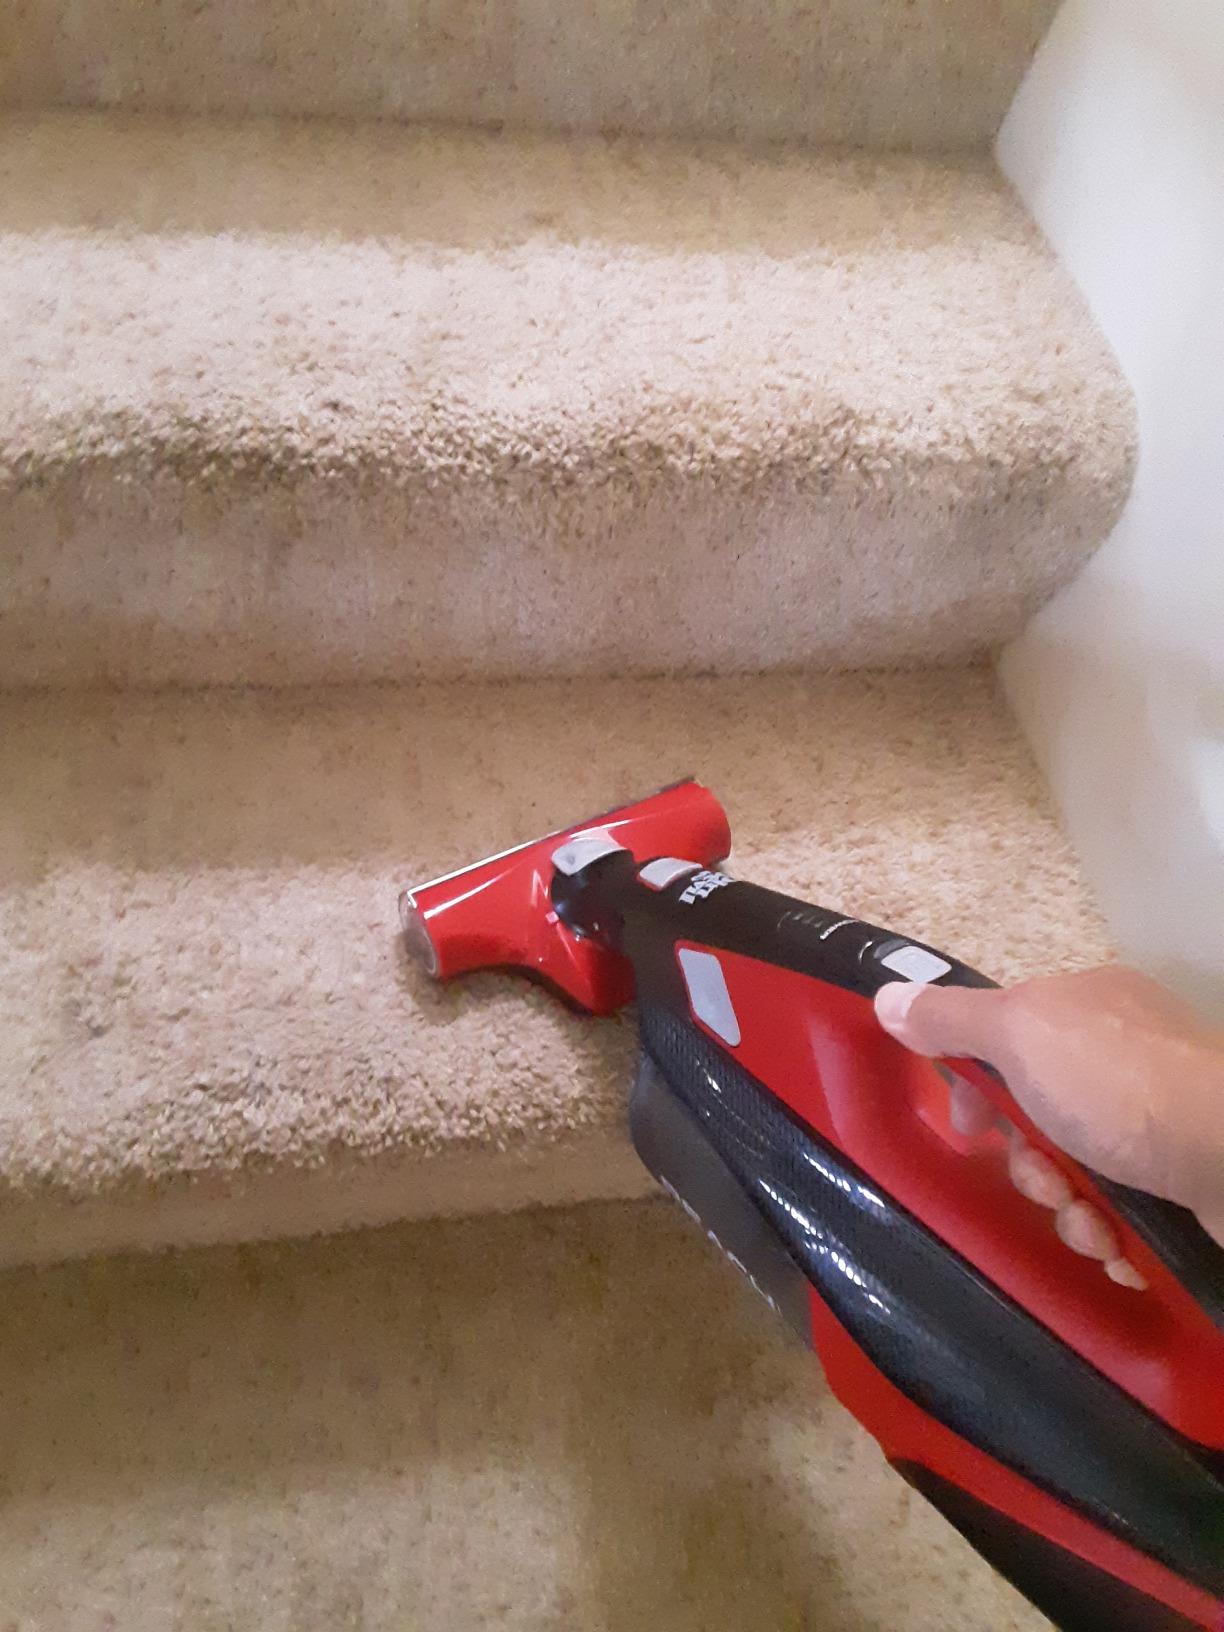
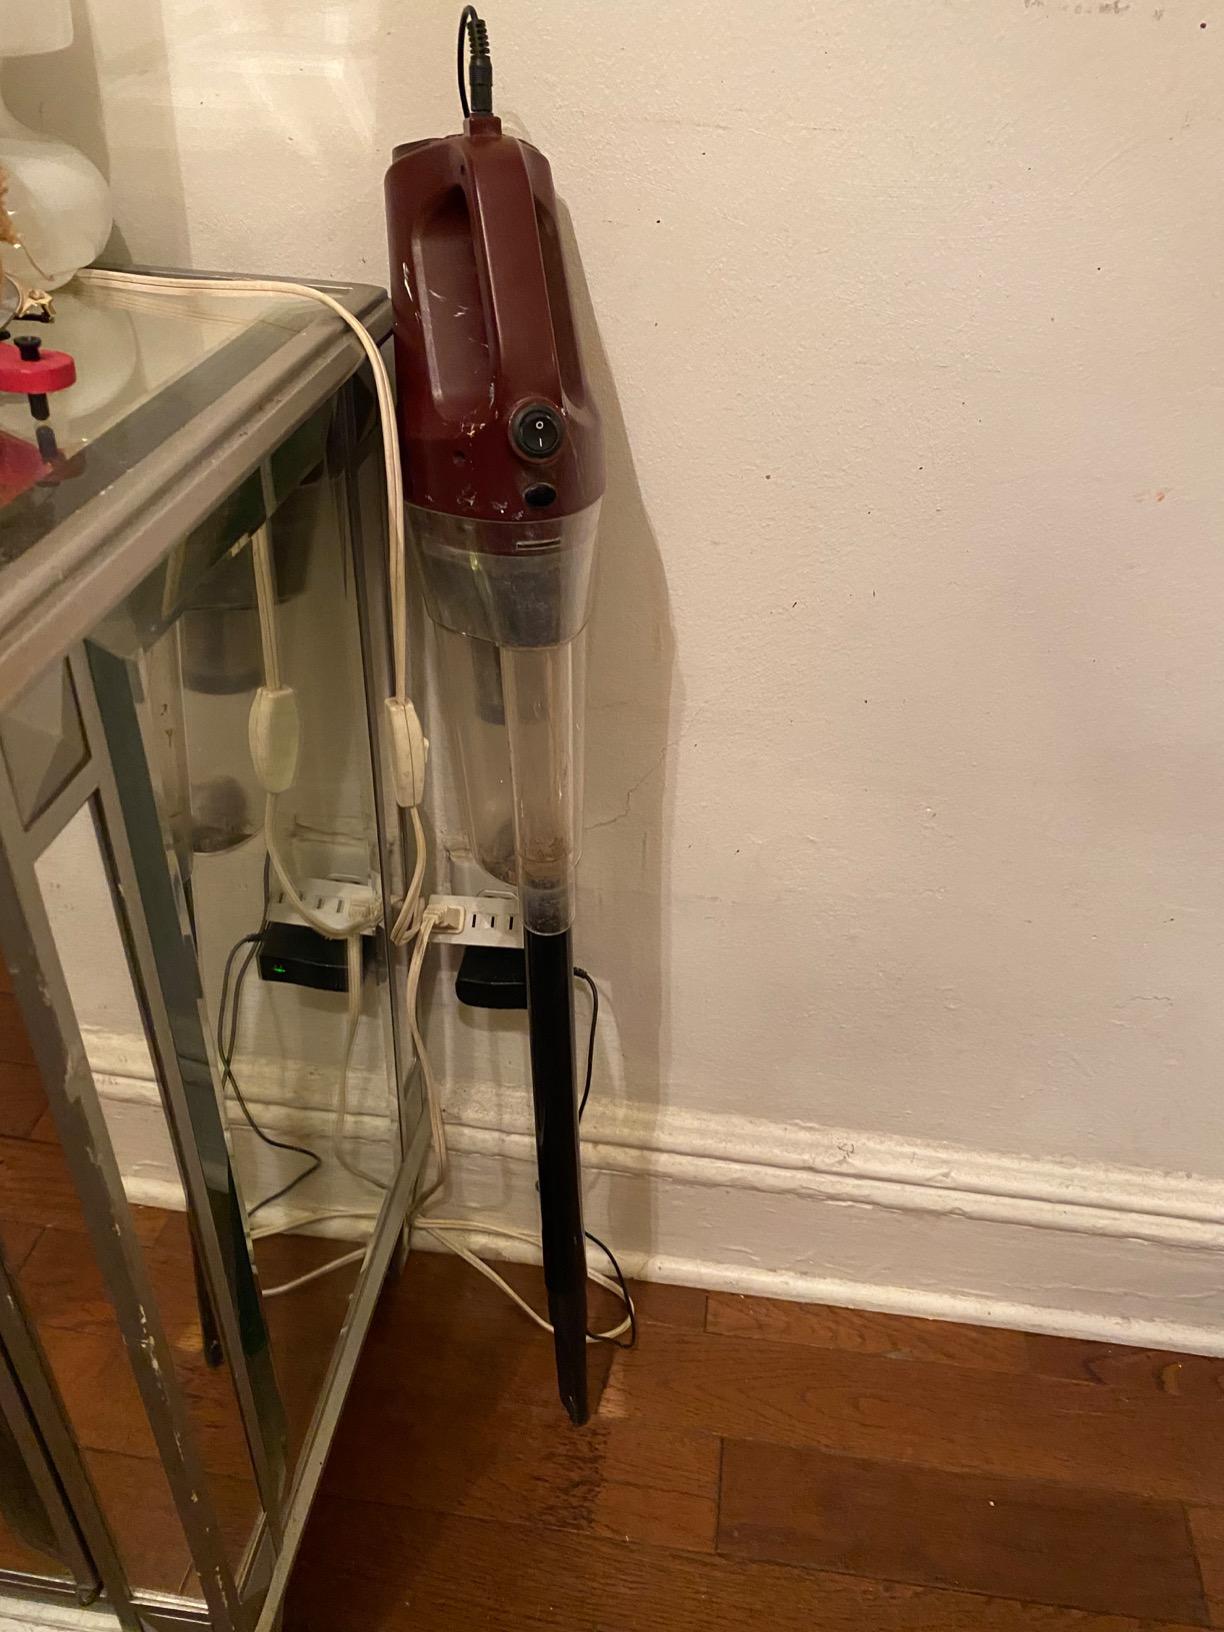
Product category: items_vacuum
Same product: no